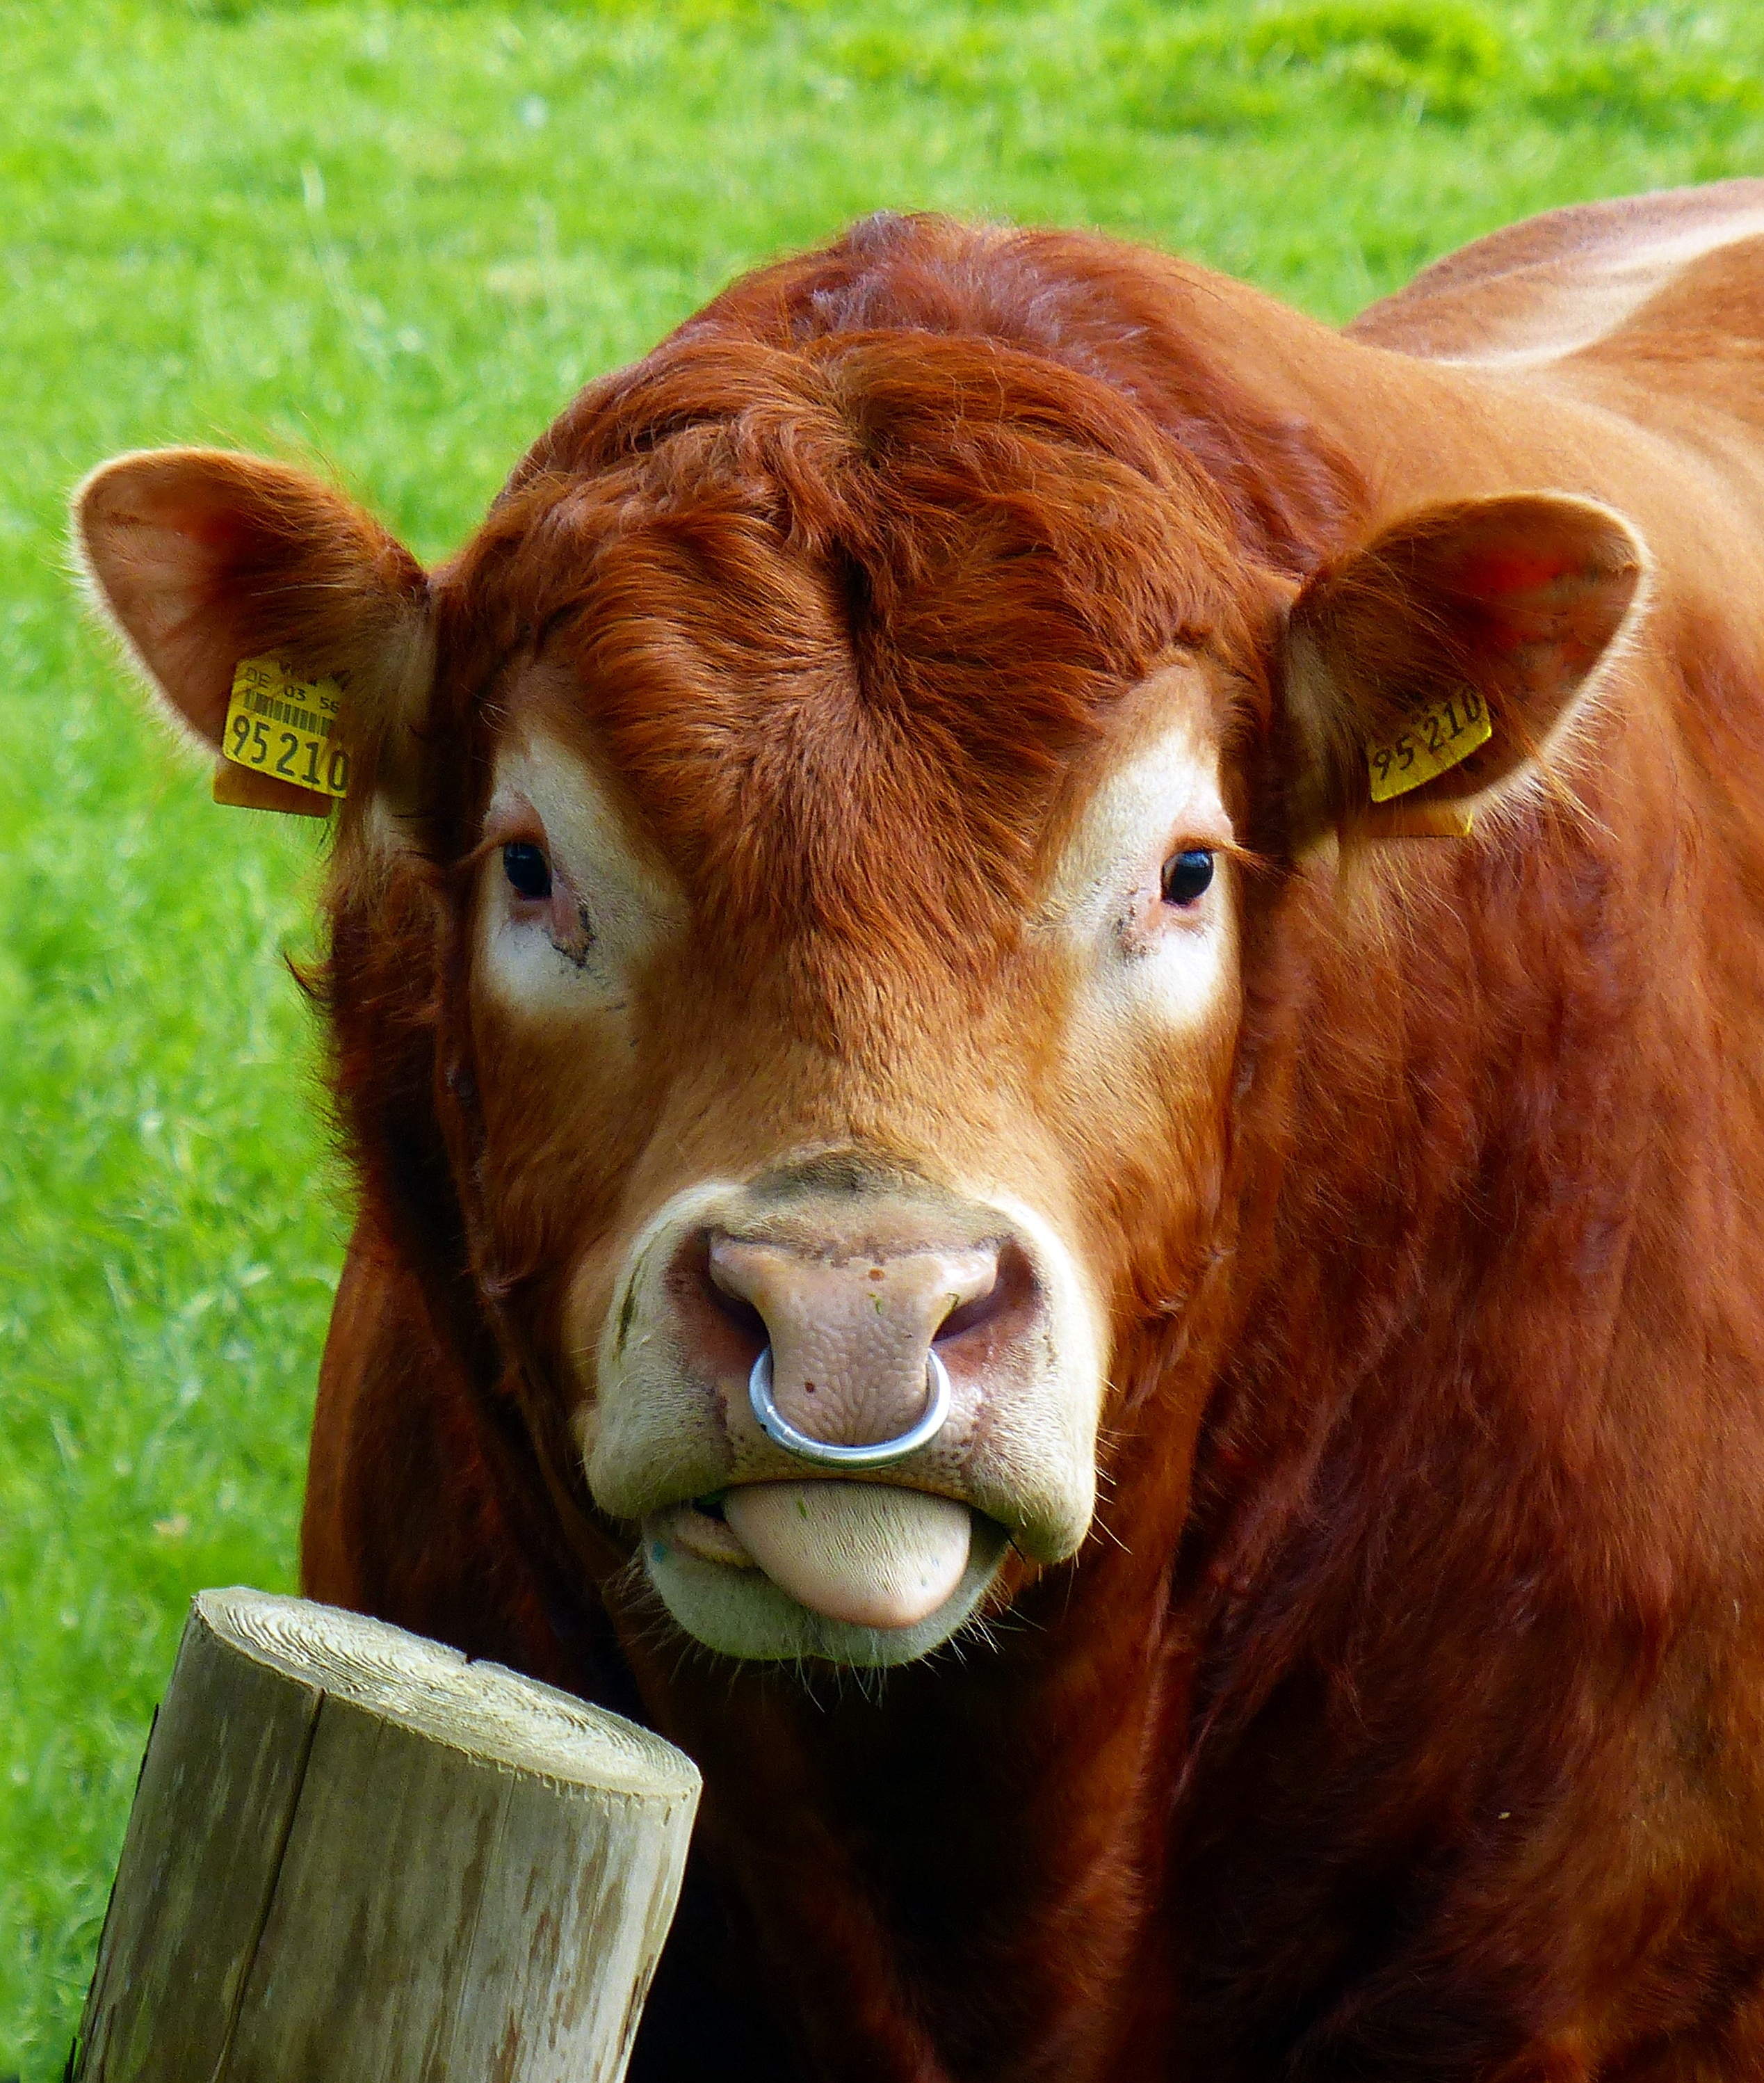
grass, meadow, pasture, grazing, livestock, mammal, agriculture, beef, fauna, calf, close up, nose ring, bull, vertebrate, ruminant, dairy cow, cattle like mammal, texas longhorn